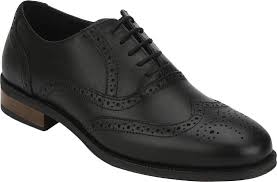
Label: Brogue